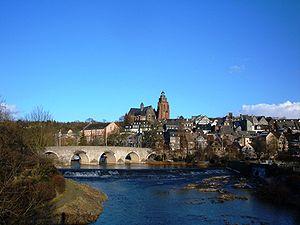
Wetzlar est une ville d'Allemagne située dans le Land de Hesse. Elle est traversée par la Lahn. Elle compte environ 52 000 habitants, et est connue pour être l’un des lieux de résidence de Goethe ainsi que le siège historique de Leica.